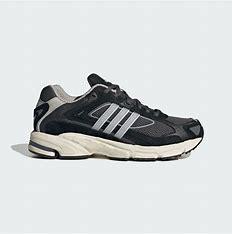
Brand: Adidas
Model: Response Cl